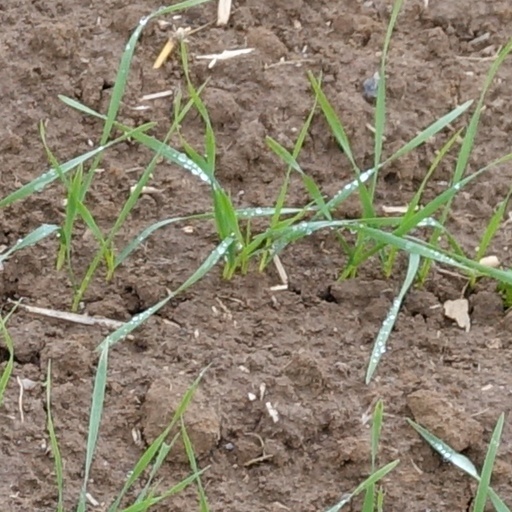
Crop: wheat